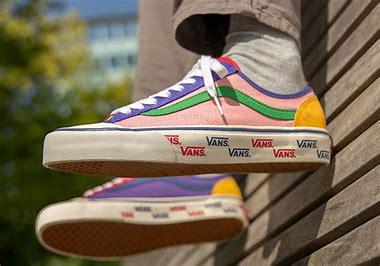
Brand: Vans
Model: Style 36